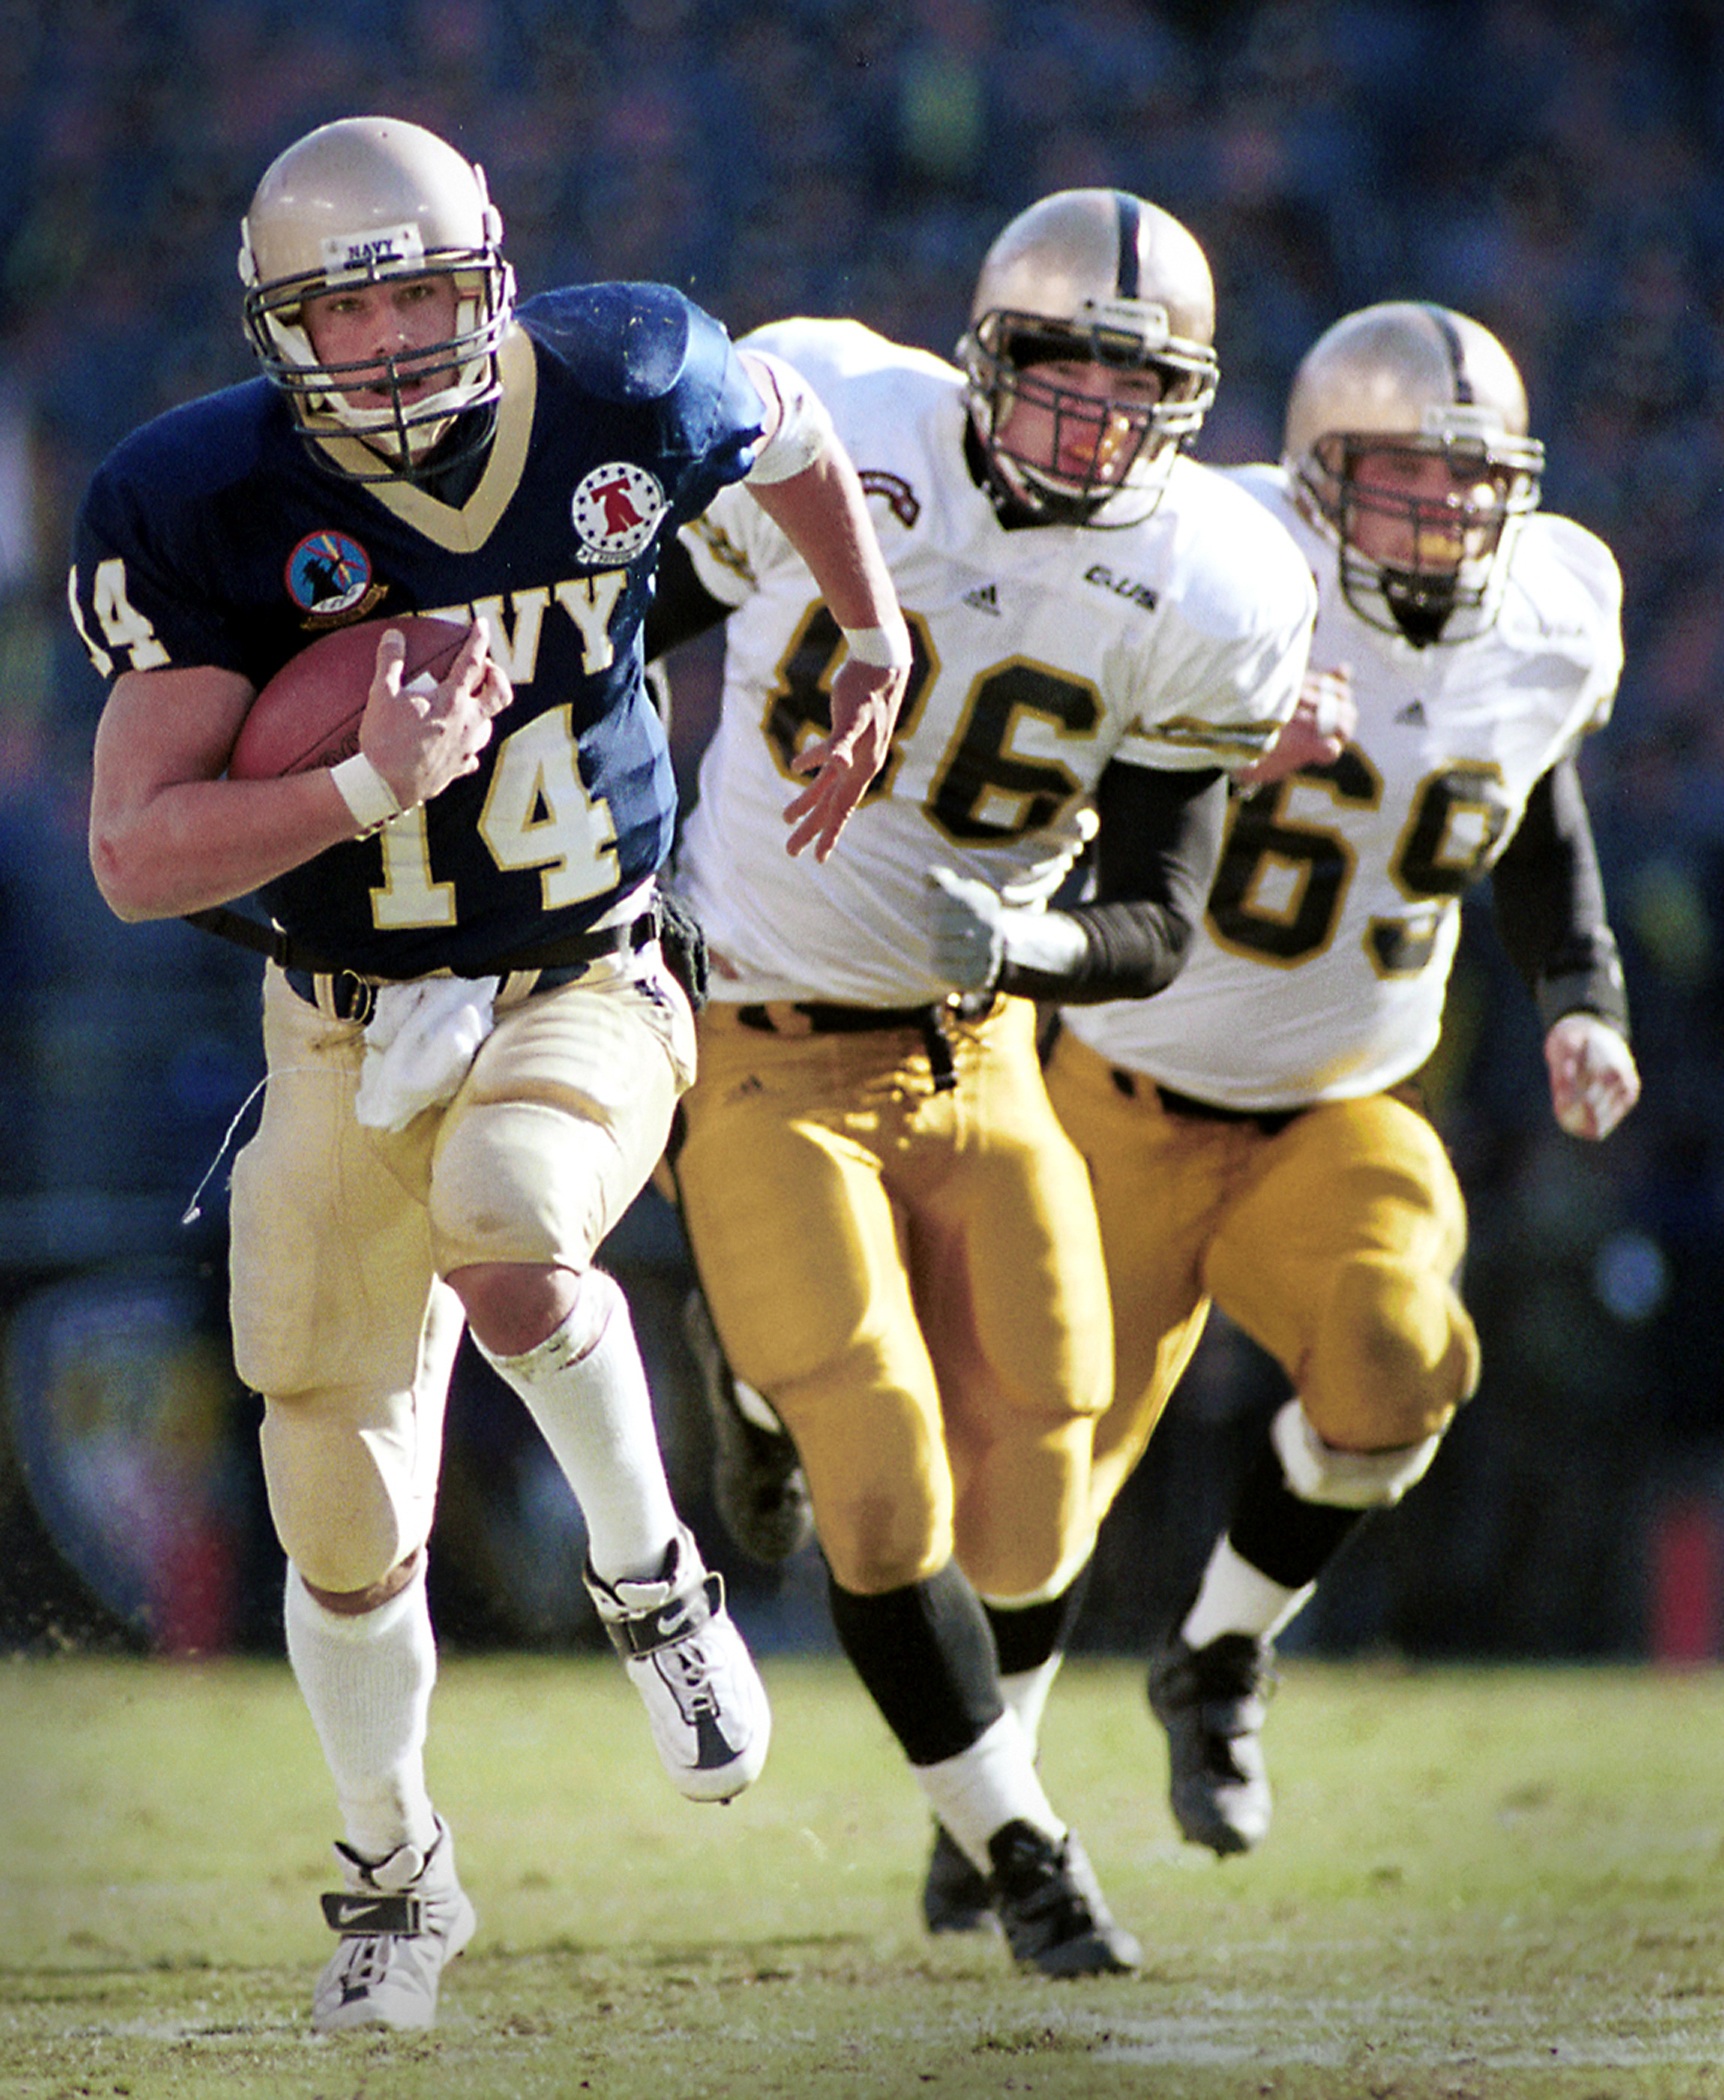
sport, game, run, action, soccer, runner, stadium, goal, player, fight, competition, team, american football, sports, ball, players, college, touchdown, tackle, football player, american football player, ball carrier, running back, canadian football, football equipment and supplies, gridiron football